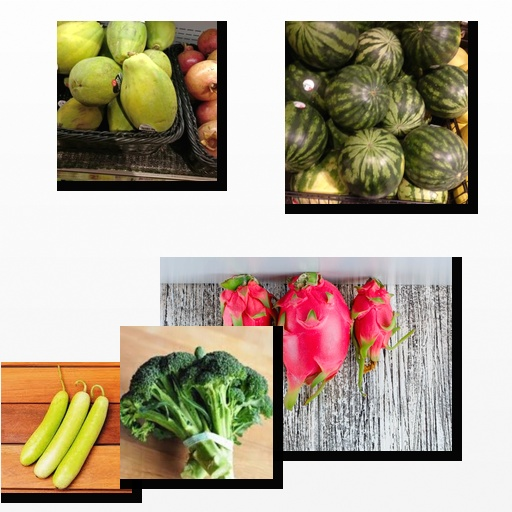
Food items: melon, papaya, bottle_gourd, dragon_fruit, broccoli